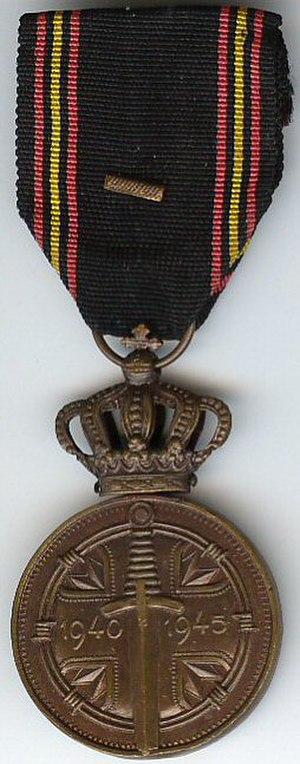
Médaille du Prisonnier de Guerre 1940-1945 (Belgique)
La Médaille du prisonnier de guerre 1940-1945 était une médaille belge établie par arrêté du Régent le 20 octobre 1947 et décernée à tous les membres de l'armée belge qui furent prisonniers des forces de l'Axe durant la Seconde Guerre mondiale. La médaille pouvait être décernée à titre posthume.